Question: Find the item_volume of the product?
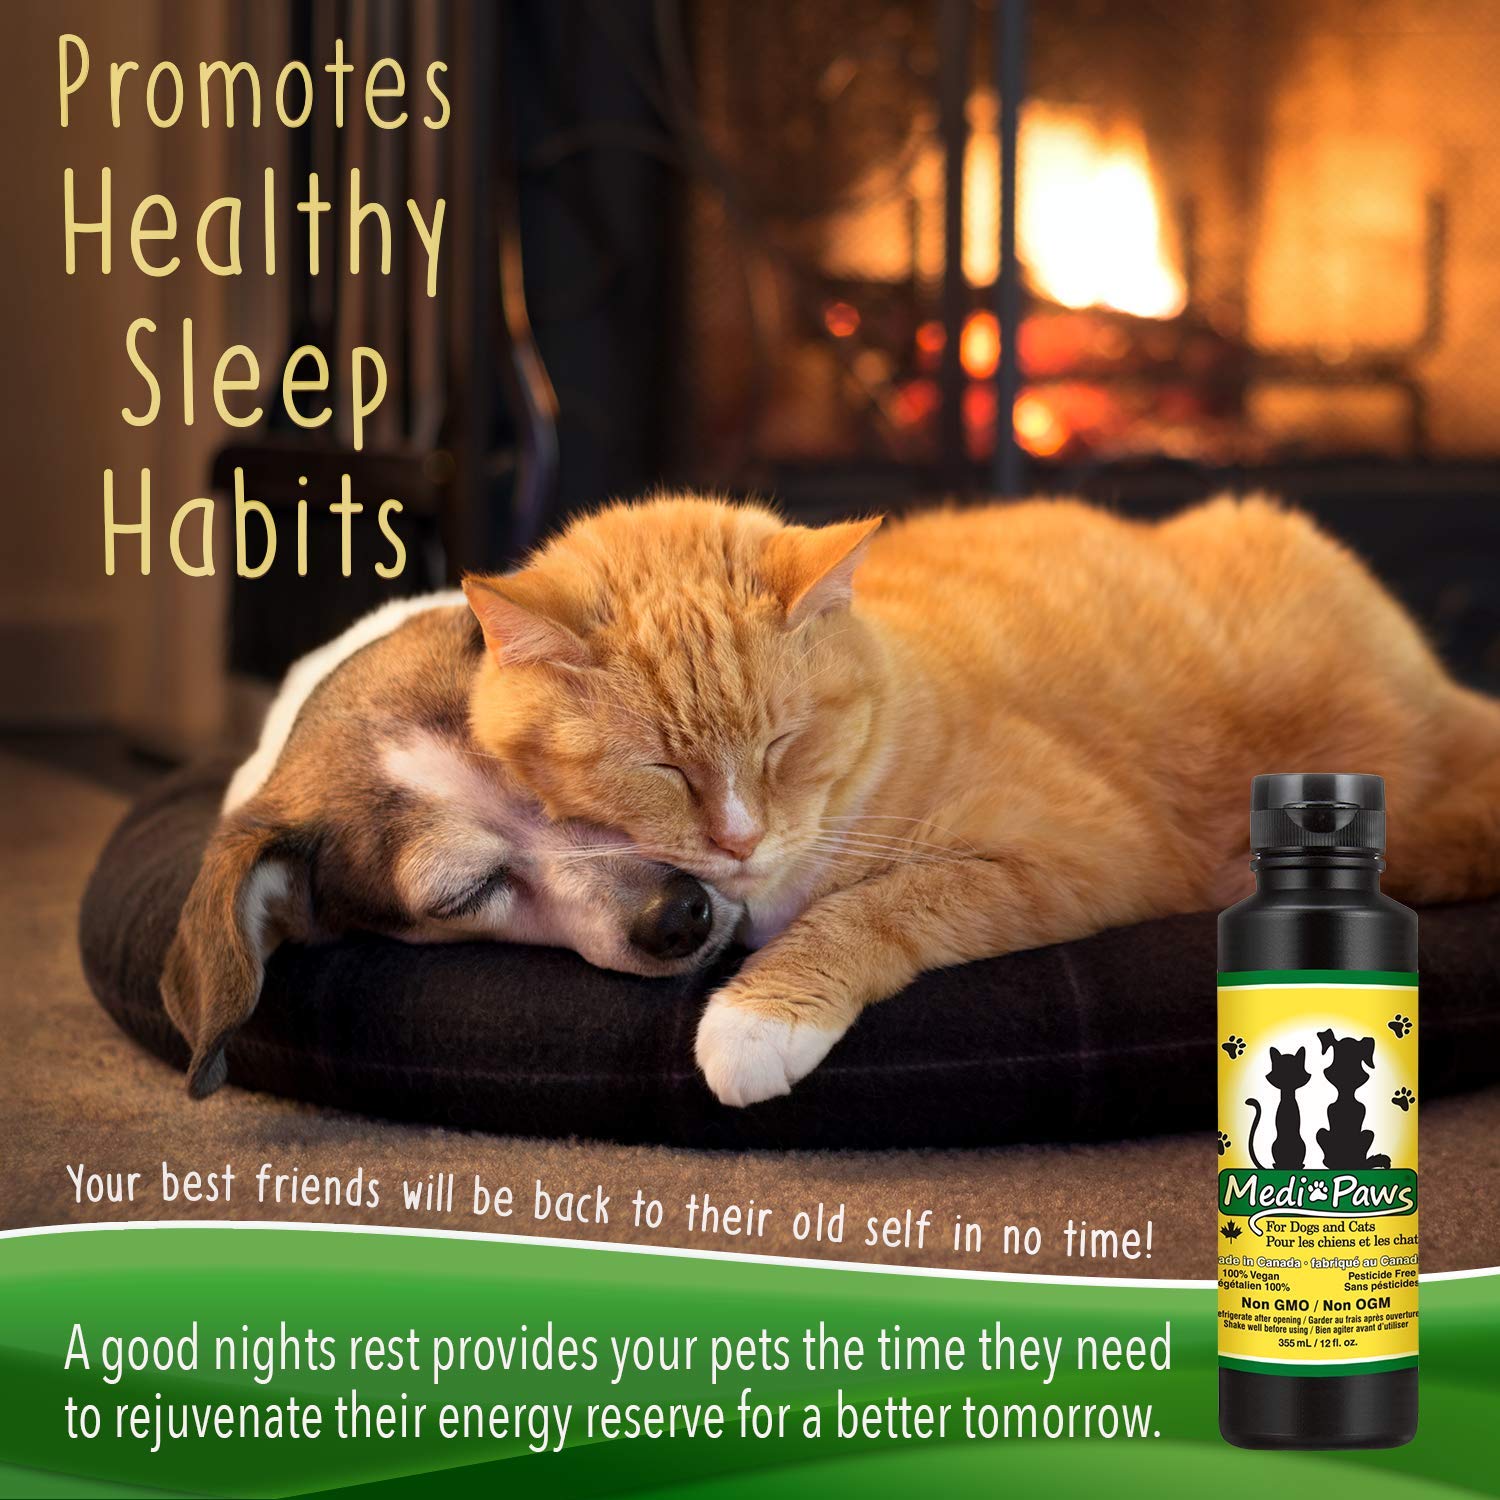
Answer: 355.0 millilitre